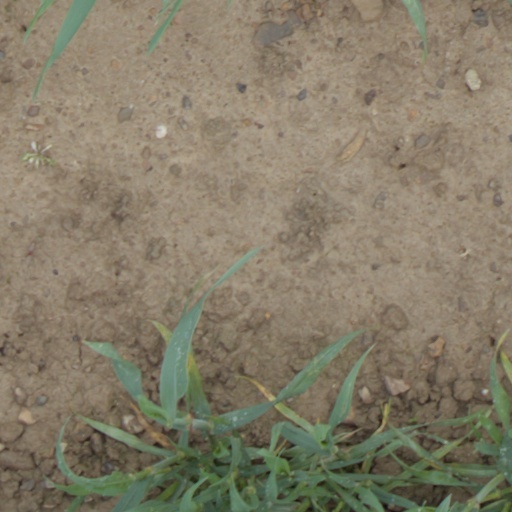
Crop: wheat